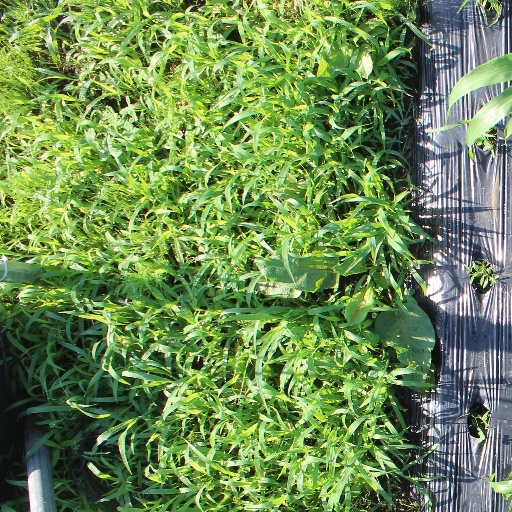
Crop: sorghum